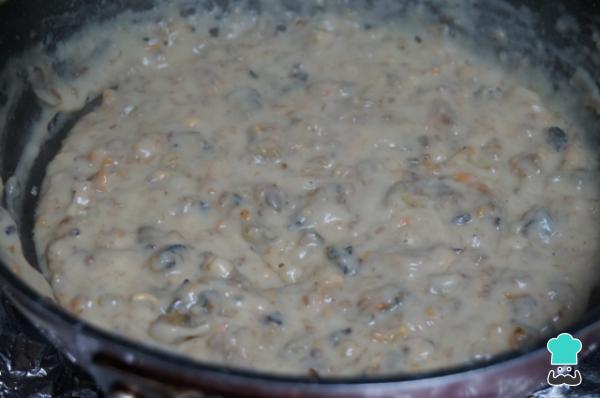
Cuando veas que la masa se despega de la sartén es que ya está lista y puedes apagar el fuego.